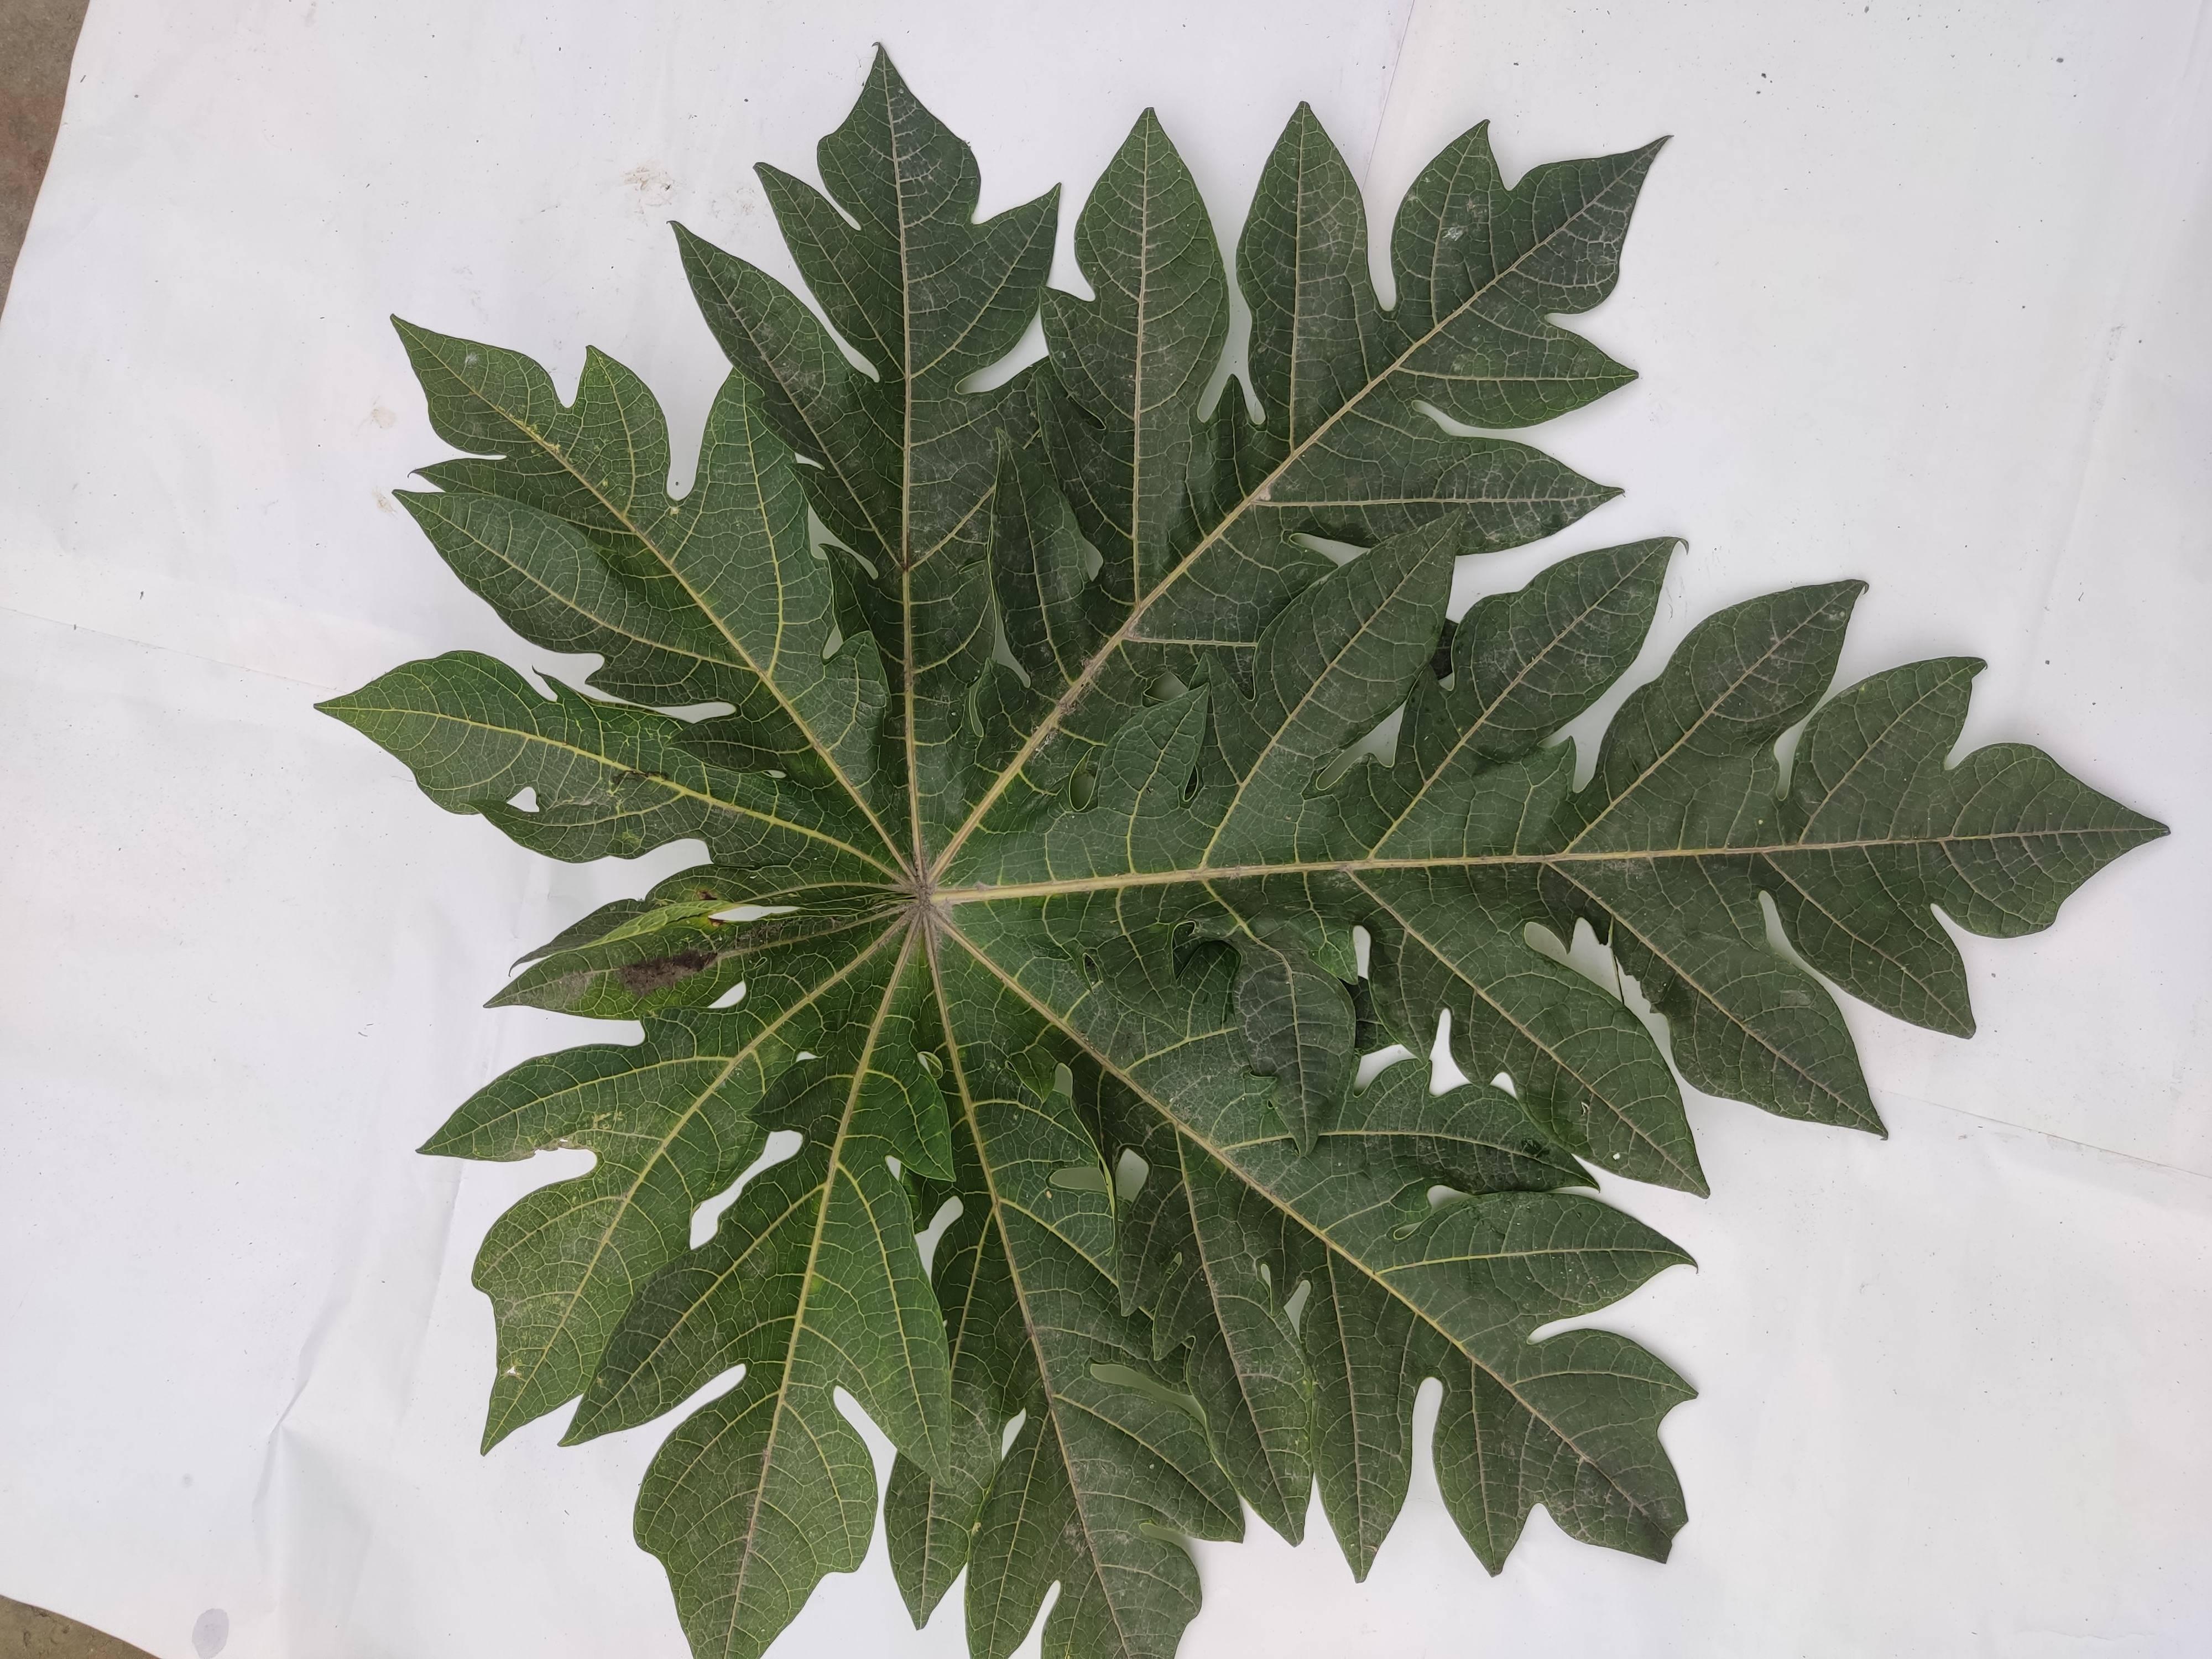
Label: Healthy Leaf